Edda

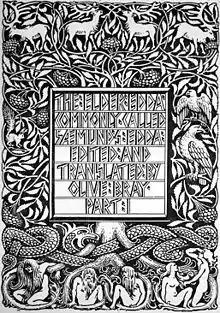
The title page of Olive Bray's English translation of "Codex Regius" entitled "Poetic Edda" depicting the tree Yggdrasil and a number of its inhabitants (1908) by W. G. Collingwood

The "Poetic Edda", also known as "Sæmundar Edda" or the "Elder Edda", is a collection of Old Norse poems from the Icelandic medieval manuscript Codex Regius ("Royal Book"). Along with the "Prose Edda", the "Poetic Edda" is the most expansive source on Norse mythology. The first part of the Codex Regius preserves poems that narrate the creation and foretold destruction and rebirth of the Old Norse mythological world as well as individual myths about gods concerning Norse deities. The poems in the second part narrate legends about Norse heroes and heroines, such as Sigurd, Brynhildr and Gunnar.